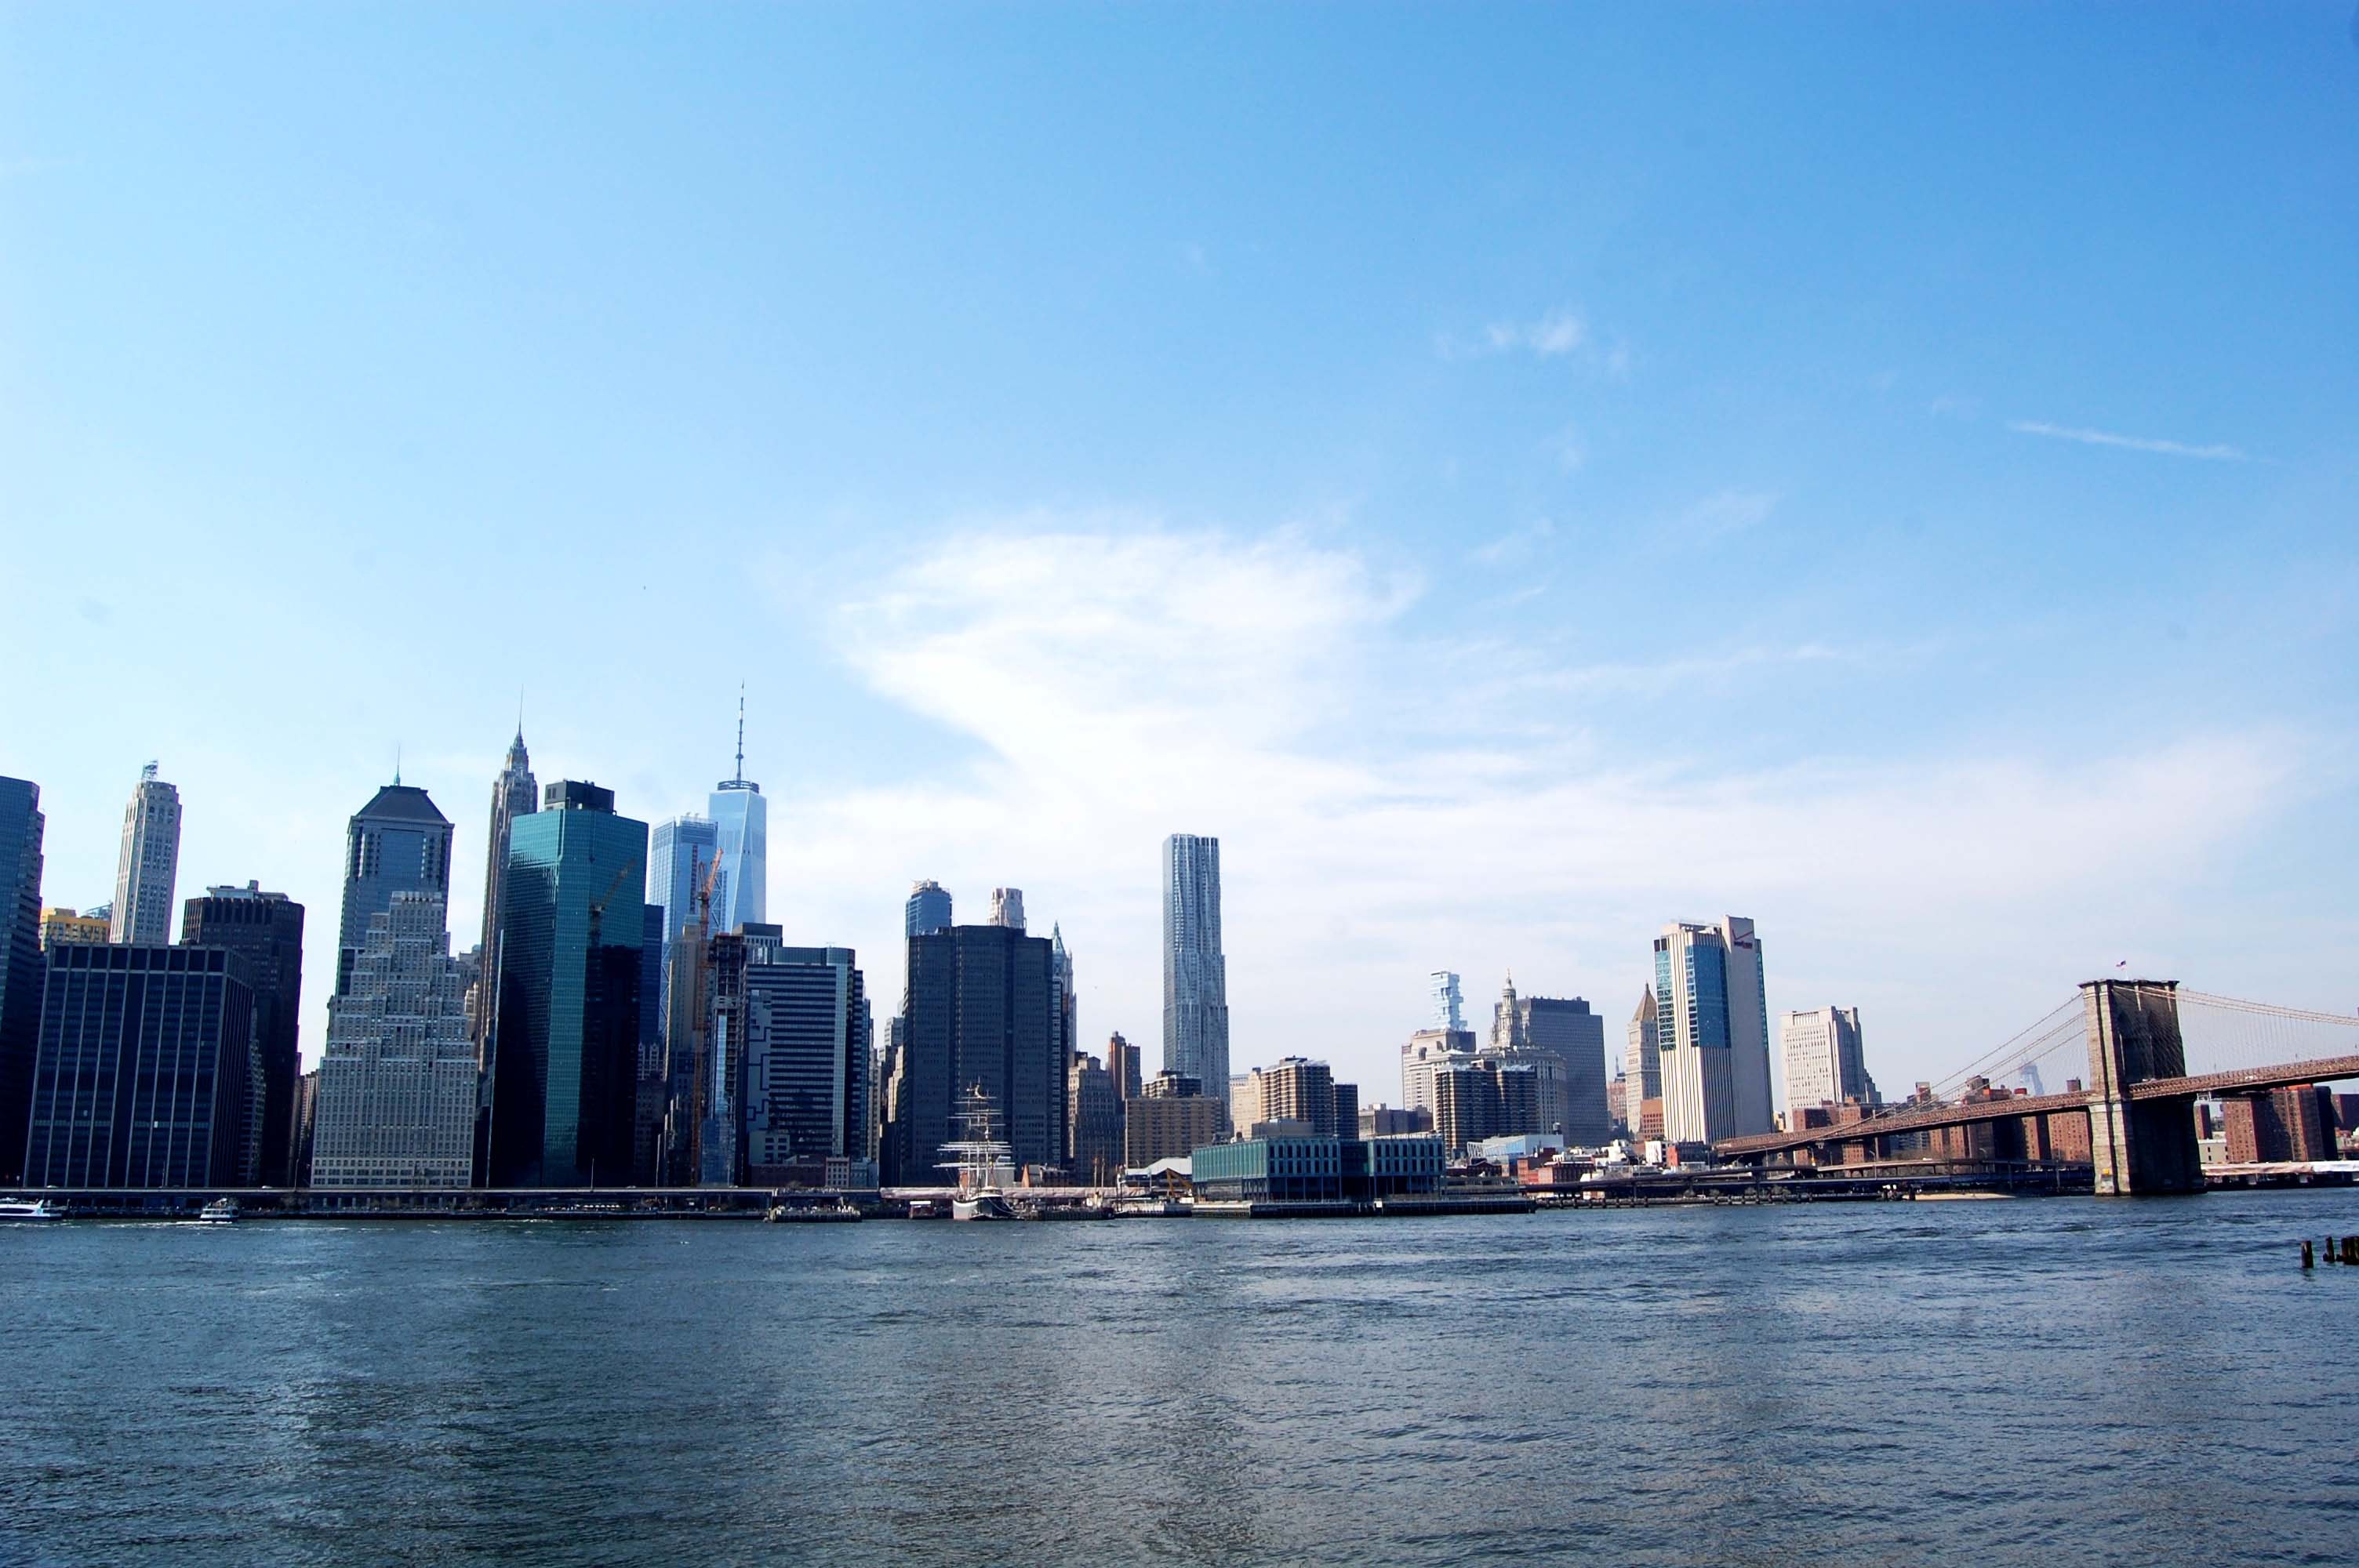
city, skyline, metropolitan area, cityscape, skyscraper, daytime, urban area, sky, metropolis, human settlement, water, downtown, tower block, river, architecture, building, horizon, cloud, sea, tower, photography, reflection, tourism